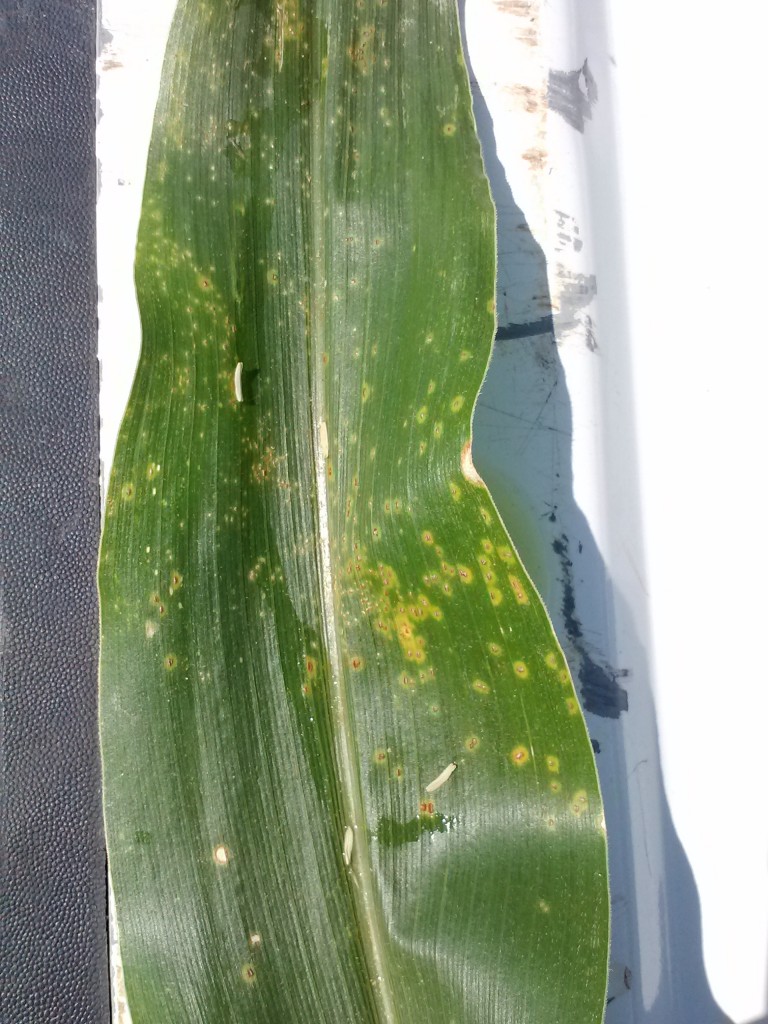
Labels: Corn rust leaf